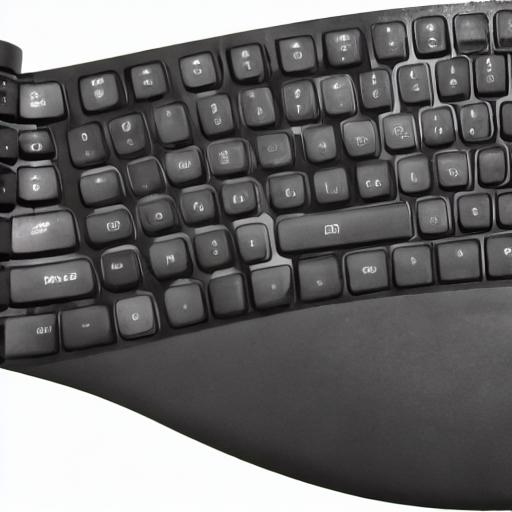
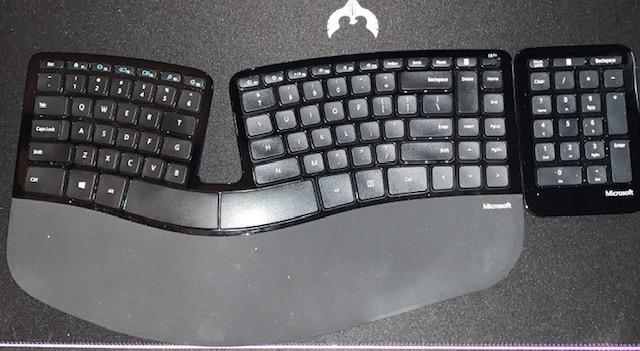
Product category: keyboard
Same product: no